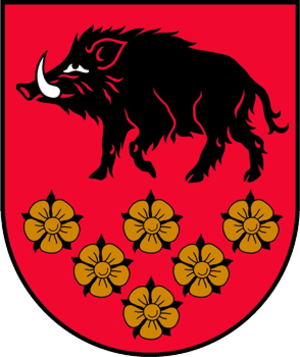
Kandava est un novads de Lettonie, situé dans la région de Kurzeme. En 2009, sa population est de 10 057 habitants.